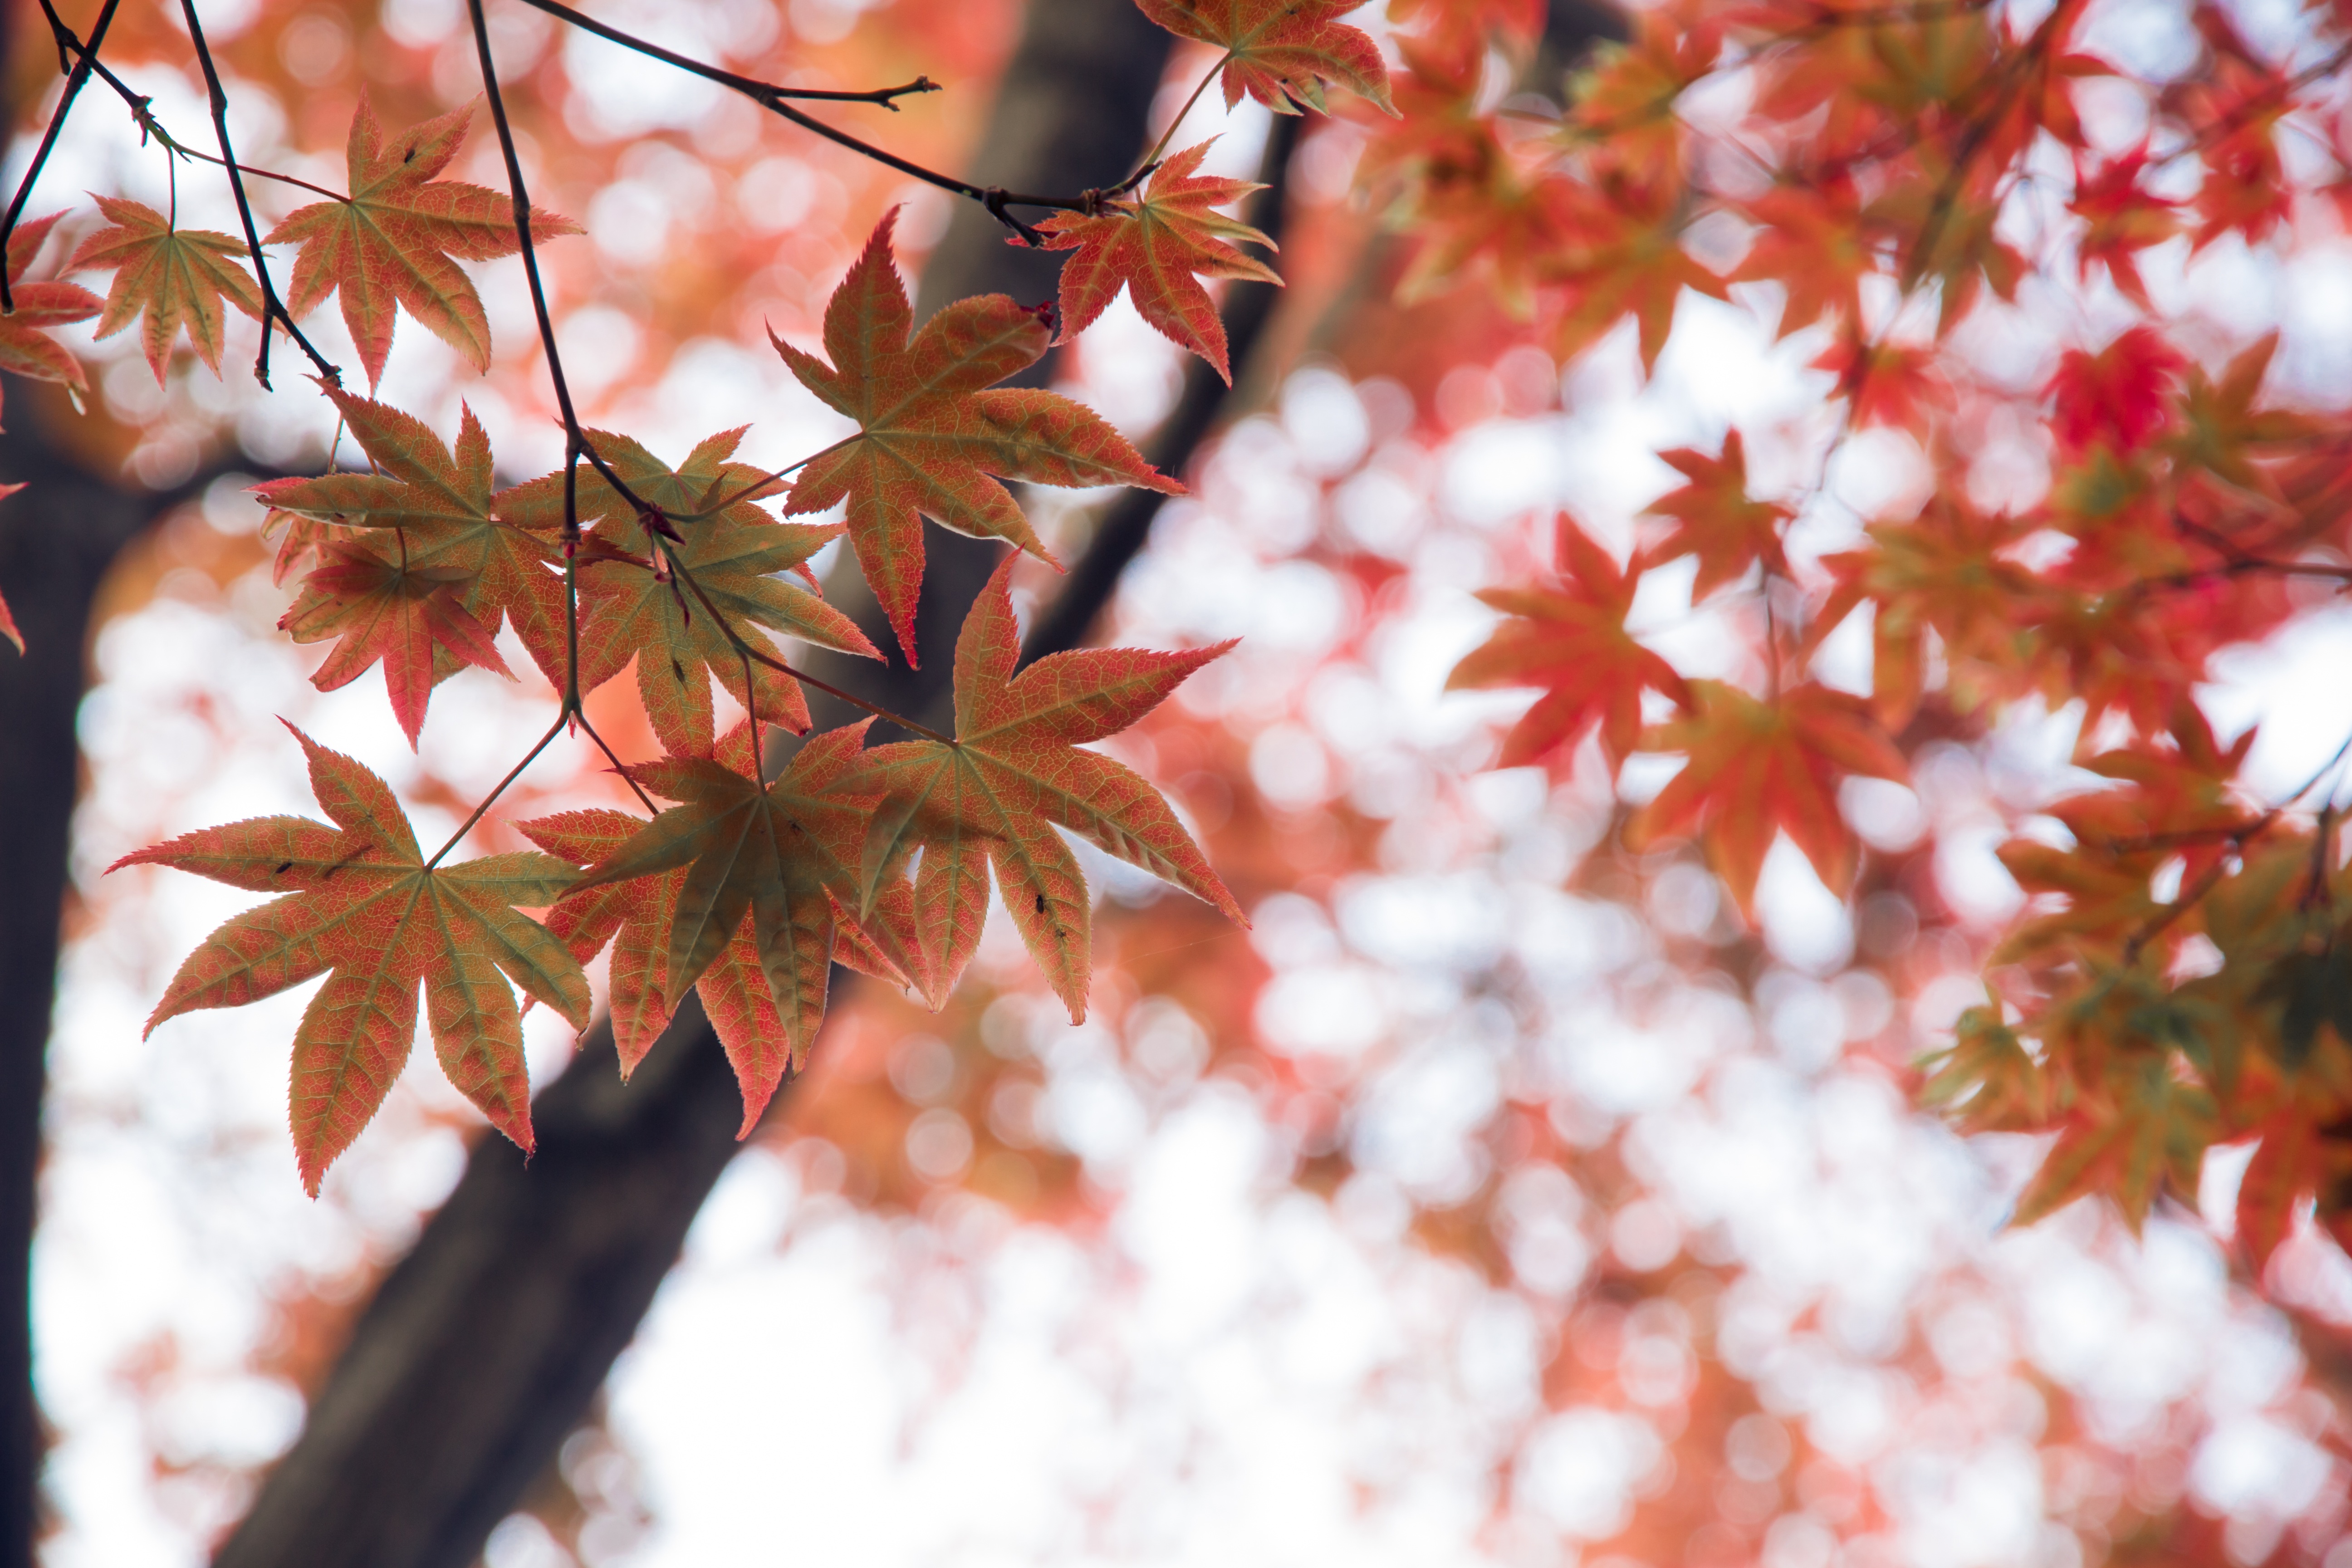
tree, branch, blossom, plant, sunlight, leaf, flower, spring, red, autumn, botany, flora, season, maple, maple tree, shrub, red leaves, flowering plant, woody plant, land plant